One Against All

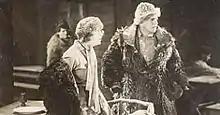

One Against All is a 1927 German silent film directed by Nunzio Malasomma and starring Carlo Aldini, Hanni Reinwald and Carl Auen.